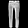
Label: Trouser